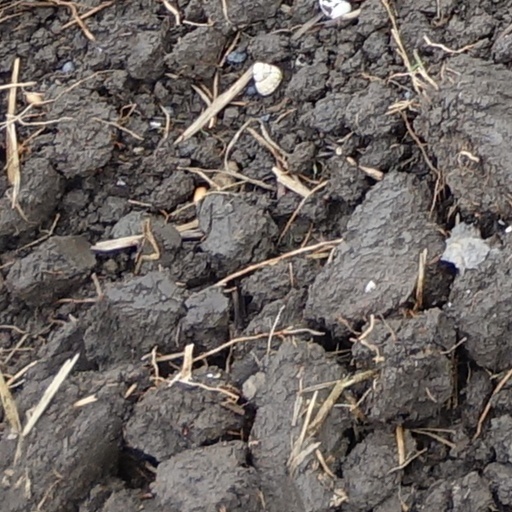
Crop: wheat